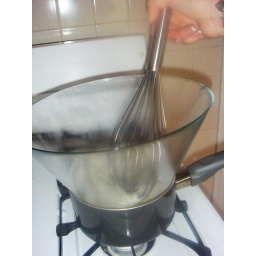
Put the heat proof bowl over simmering water and hand mix until sugar dissolves